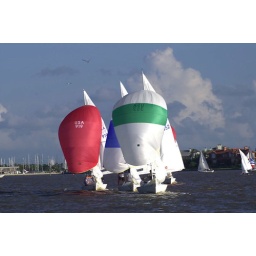
Clear Lake, Texas Wednesday sail boat races in 2006